Georgia Emery

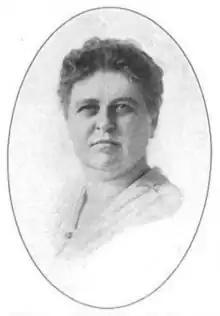
Georgia Emery (1918)

Georgia Emery (1867–1931) was an American businesswoman, known as the "Dean of American Business Women".